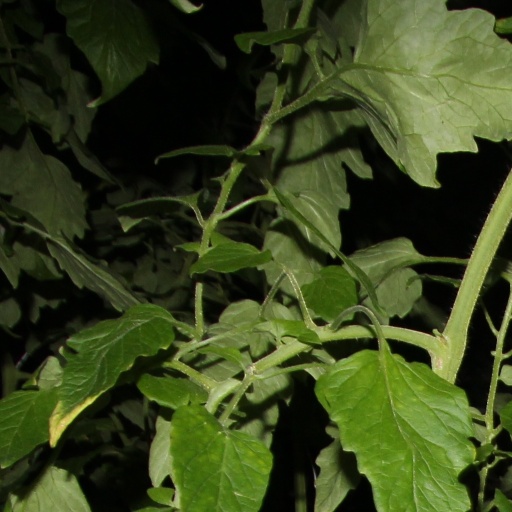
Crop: tomato